2006 Washington Redskins season

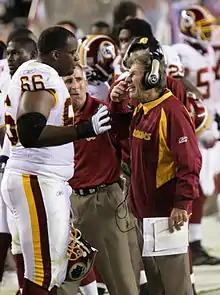
Derrick Dockery (left) during the Minnesota game in week 1

The Redskins started the regular season against the Minnesota Vikings at home on September 11, in the first game of an ESPN "Monday Night Football" doubleheader on opening weekend. The Redskins defense allowed Minnesota quarterback Brad Johnson and the Vikings' offense to convert often on third down, and the Vikings won the game 19–16 after a failed field goal attempt by John Hall late in the fourth quarter quieted any chance of a Redskins comeback. With the loss, the Redskins were 0–1.Stats